Nguyễn Văn Nhung

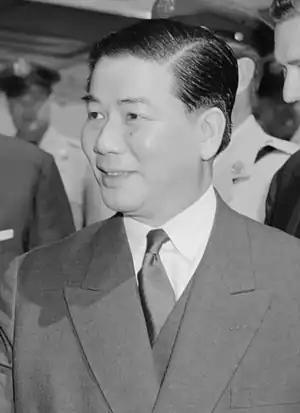
A portrait of a middle-aged man, looking to the left in a half-portrait/profile. He has chubby cheeks, parts his hair to the side and wears a suit and tie.

On 1 November 1963, a group of ARVN generals, led by Minh, orchestrated a coup against President Ngô Đình Diệm. The plotters summoned a group of ARVN officers to the Joint General Staff headquarters at Tân Sơn Nhứt Air Base, on the pretext that they were going to attend a lunch meeting. Among those invited was the loyalist commander of the Army of the Republic of Vietnam Special Forces, Colonel Lê Quang Tung. At 13:30 (UTC 06:30), General Trần Văn Đôn announced that a coup was taking place. Most of the officers rose to applaud, but Tung did not, refusing to join the coup. He was taken away by Nhung, all the while shouting, "Remember who gave you your stars!"